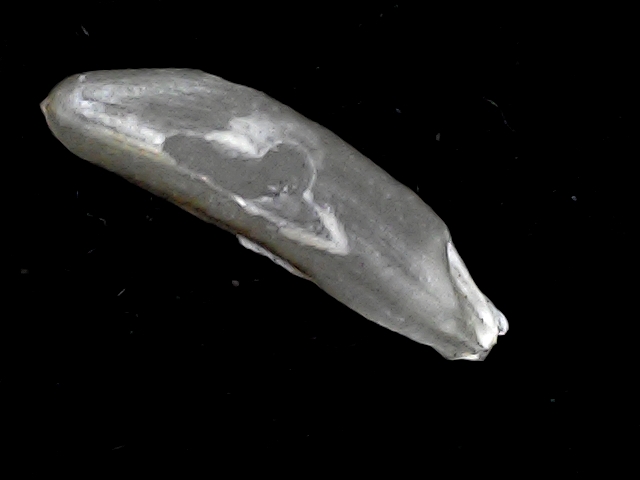
Rice variety: BD57